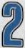
Number: 2